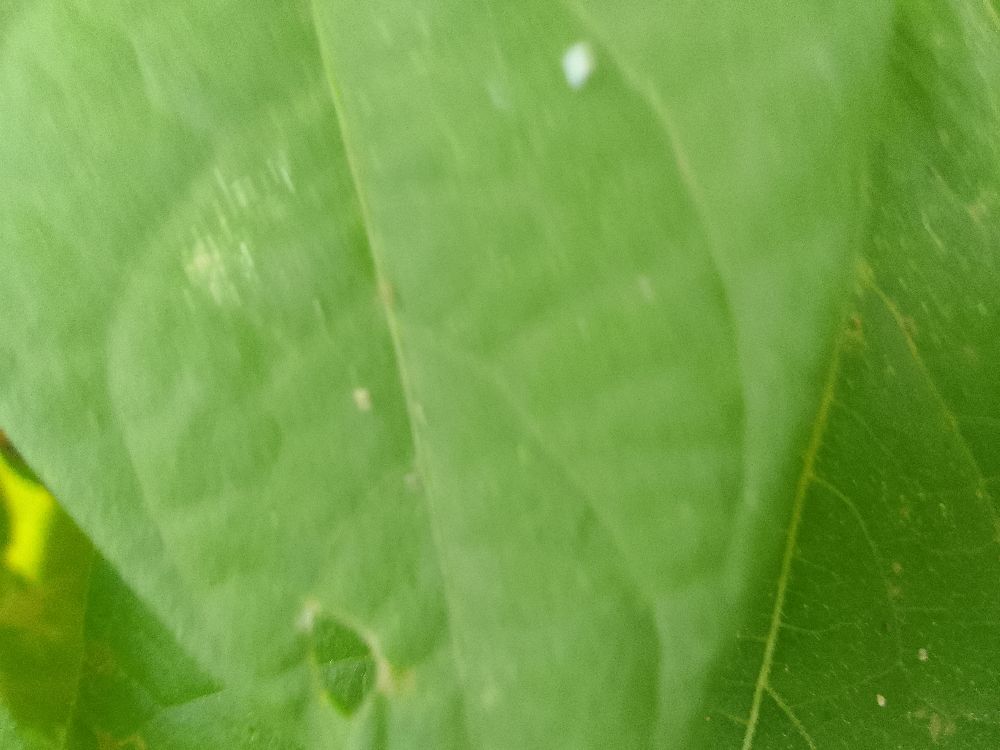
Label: healthy